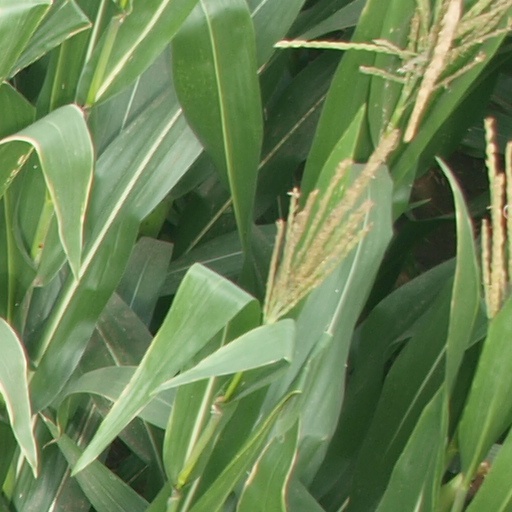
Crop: maize; corn